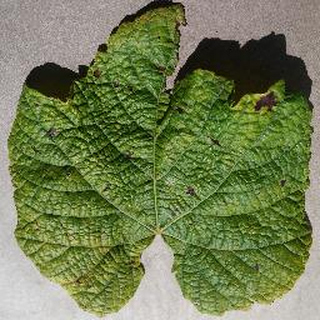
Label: grape_leaf_blight